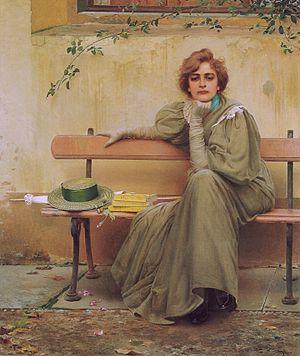
Vittorio Matteo Corcos est un peintre portraitiste italien.